The Last Waltz

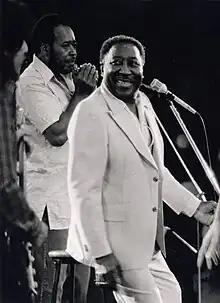
Bluesman Muddy Waters guested with the Band for the concert.

Canadians Young and Mitchell were then invited back out to help the Band perform "Acadian Driftwood", an ode to the Acadians of Canadian history. The Band then performed a short set of some more of its songs before Bob Dylan came on stage to lead his former backing band through four songs.